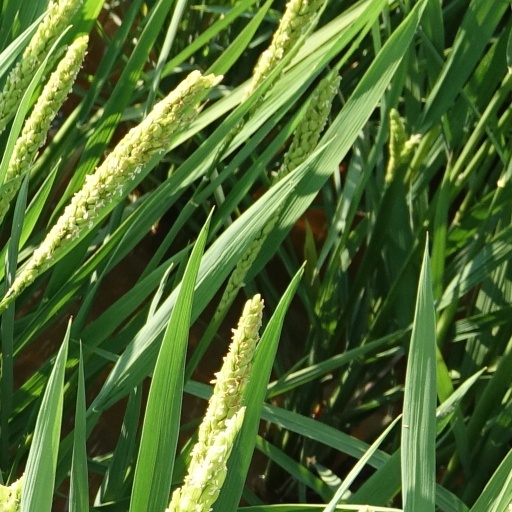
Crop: rice